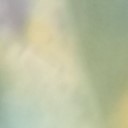
Label: Leaf_rust